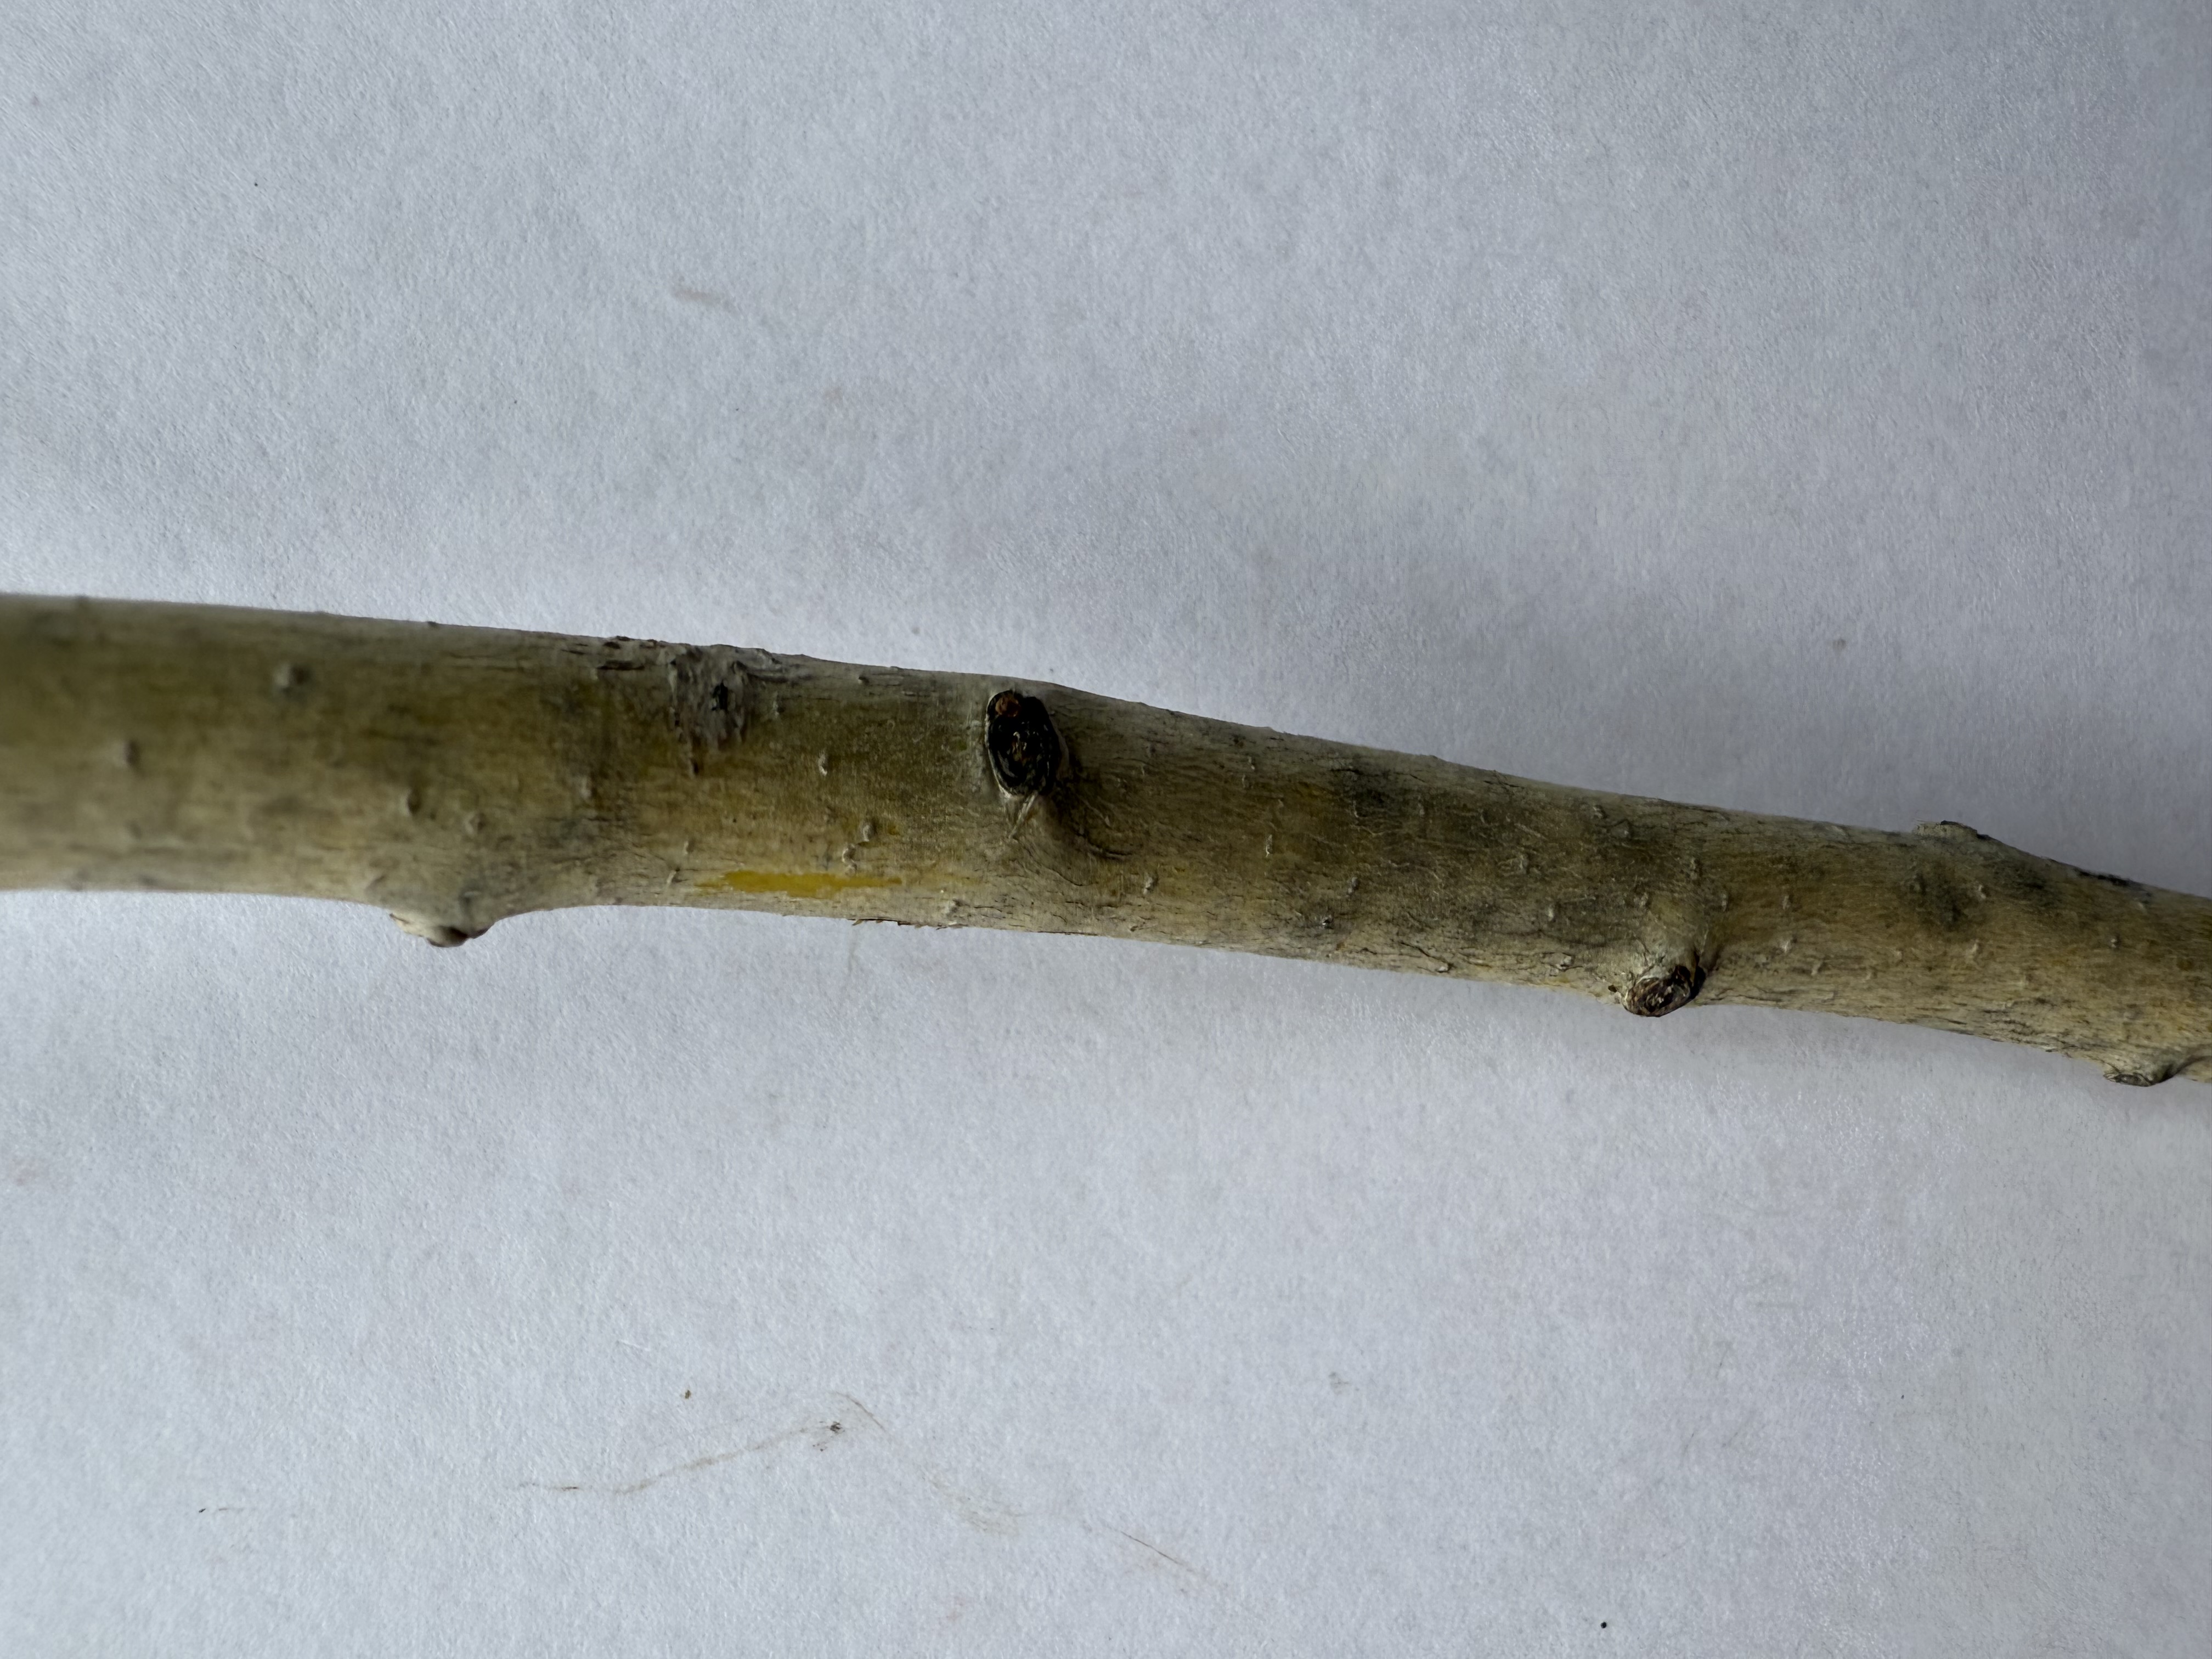
Variety: Red Azarol